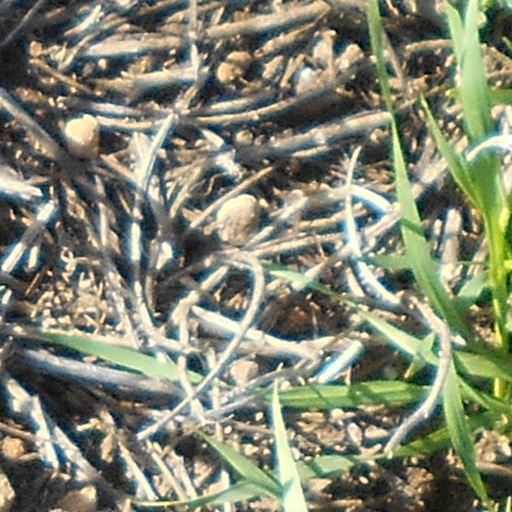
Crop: wheat